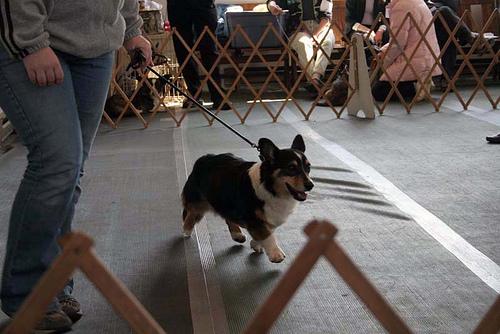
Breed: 2909-n000116-Cardigan